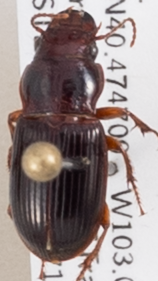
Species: Cratacanthus dubius
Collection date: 2020-07-15
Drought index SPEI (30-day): -1.93
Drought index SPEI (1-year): -1.22
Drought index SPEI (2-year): -0.24